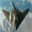
Label: airplane